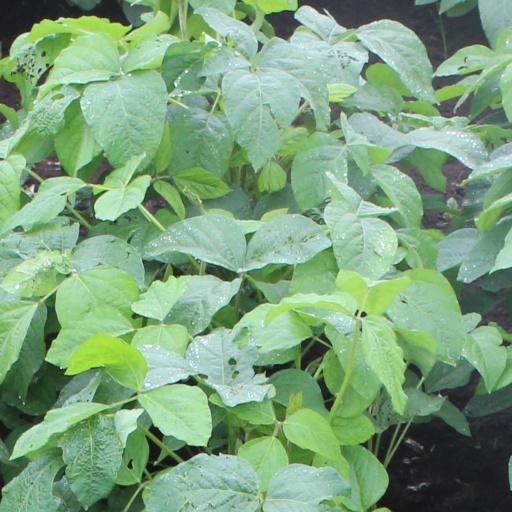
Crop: soybean